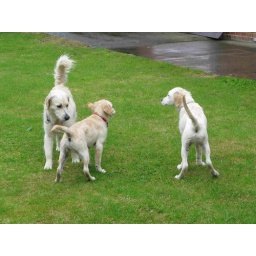
Alix is a female golden retriever and a service dog in training. Picture taken by the foster family of Alien.